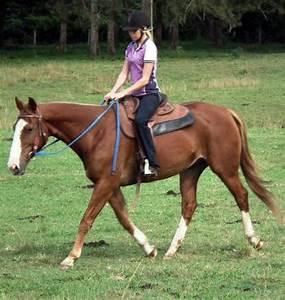
horse